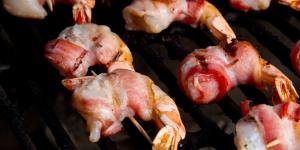
rollitos de gambas y bacon